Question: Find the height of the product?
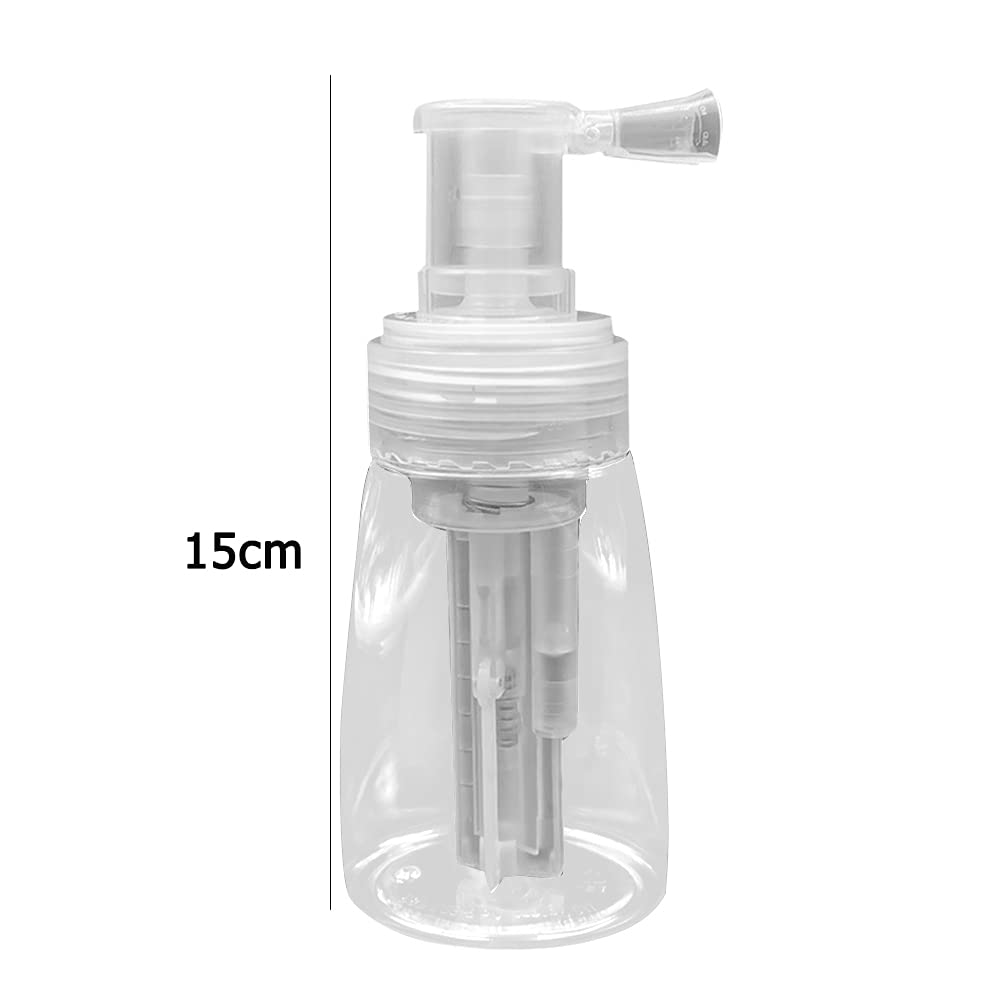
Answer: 15.0 centimetre